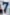
Number: 7